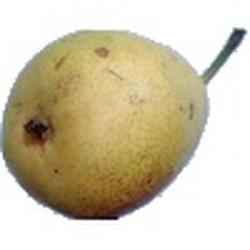
Label: Pear